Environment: lab
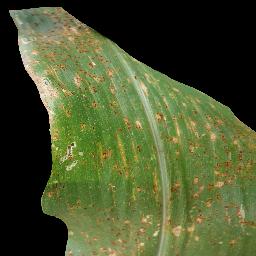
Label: common_rust